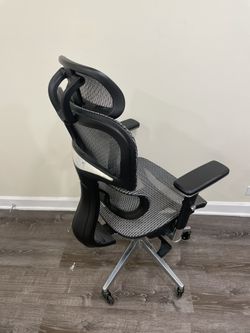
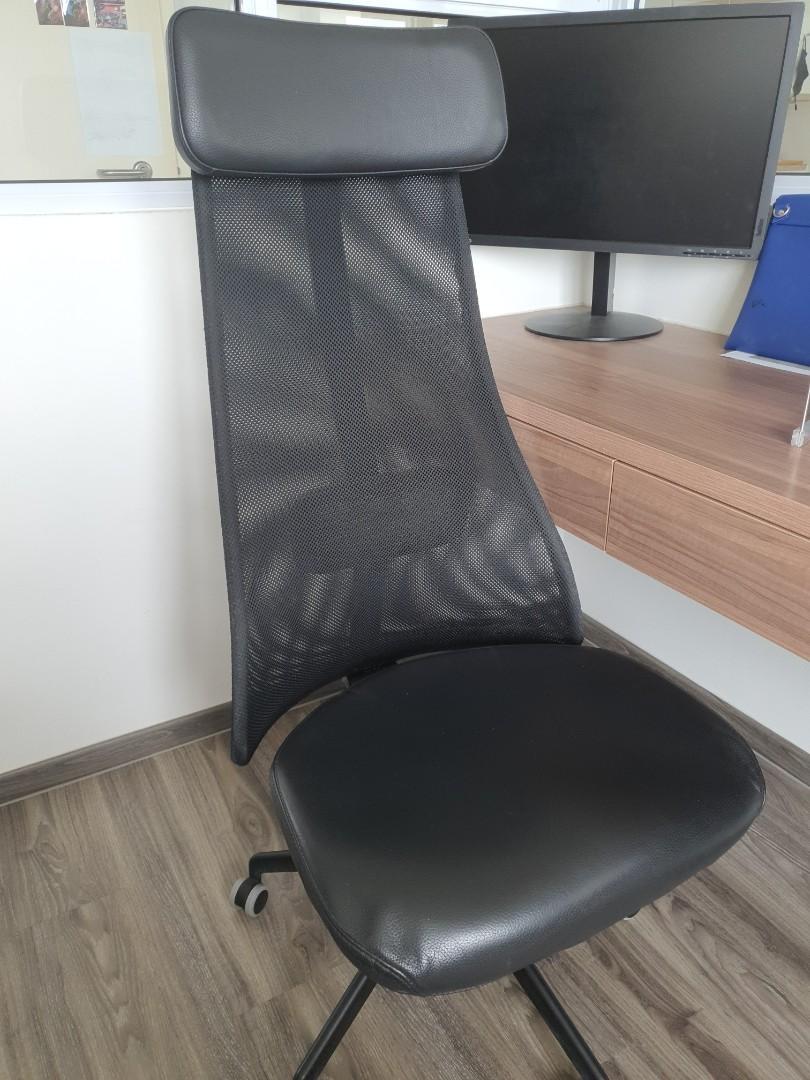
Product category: items_chair
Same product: no